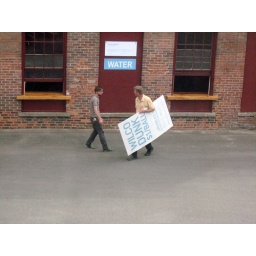
That $1/ball sign said $10/3 balls by the next day. A better move for charity.